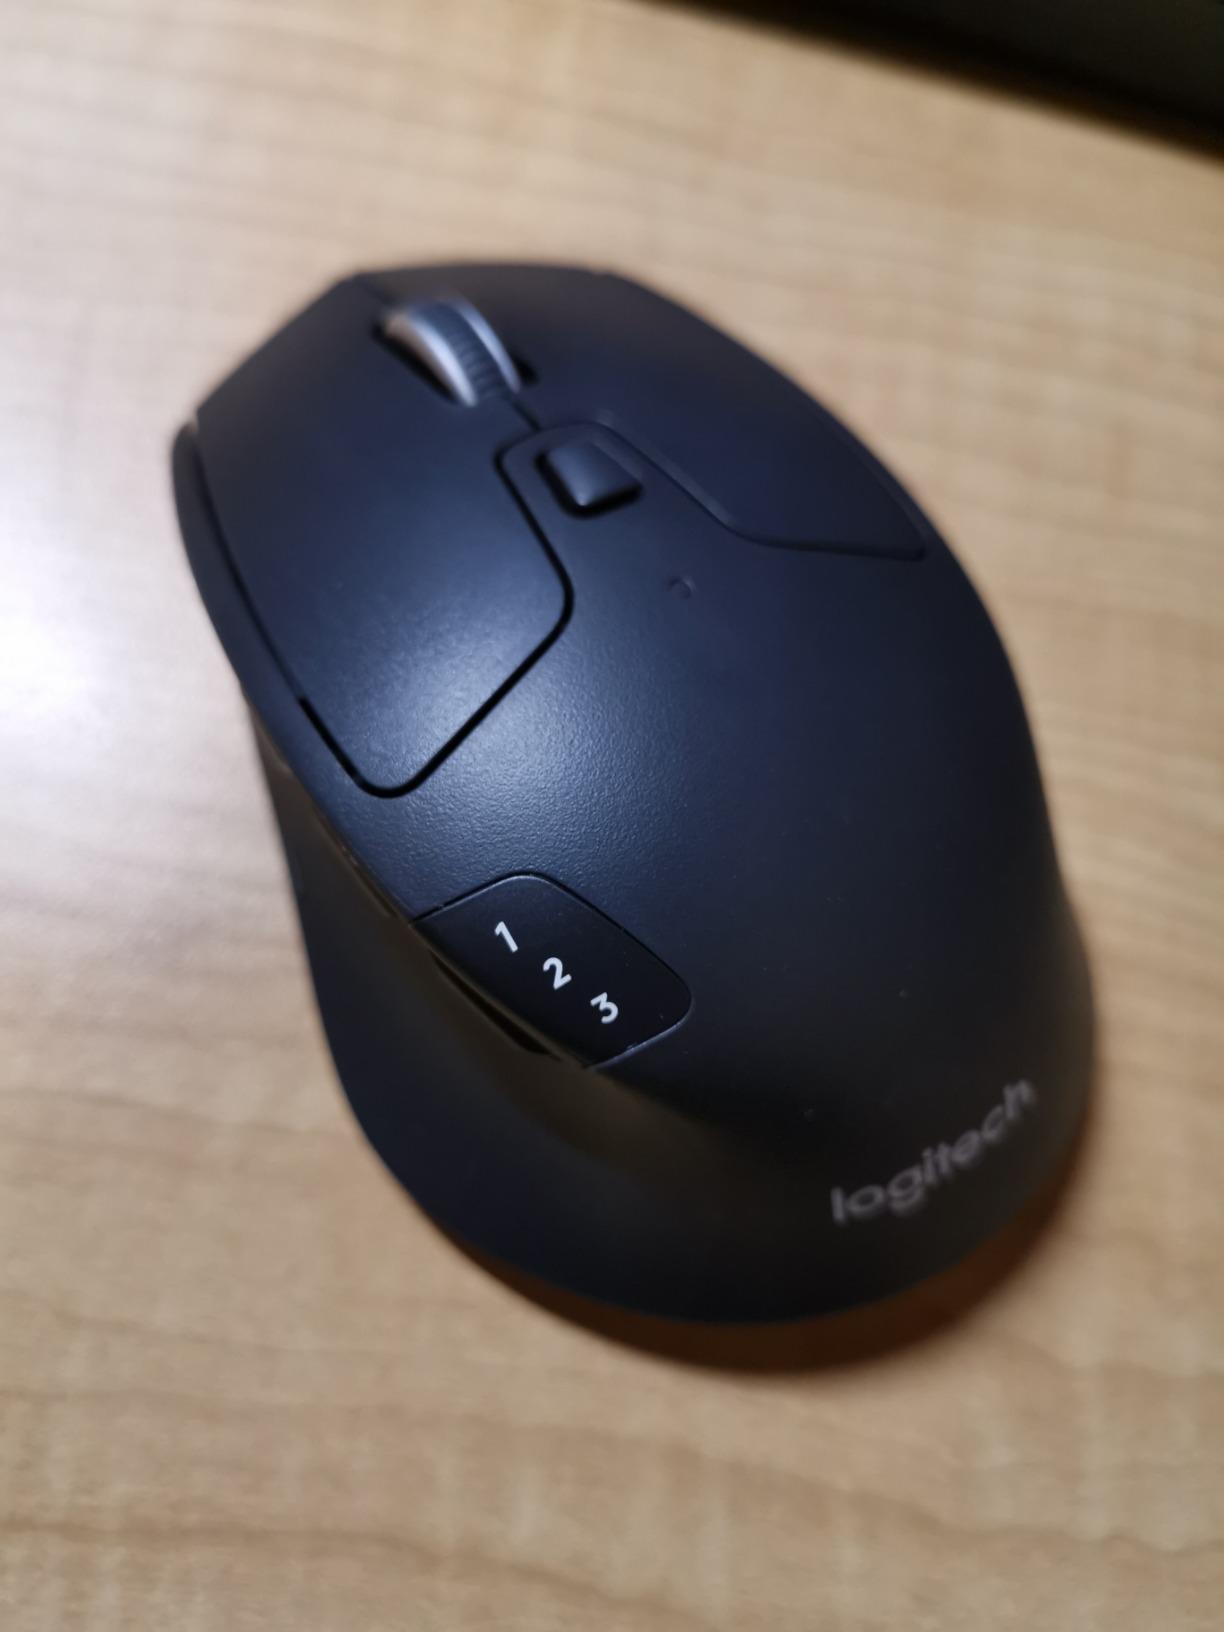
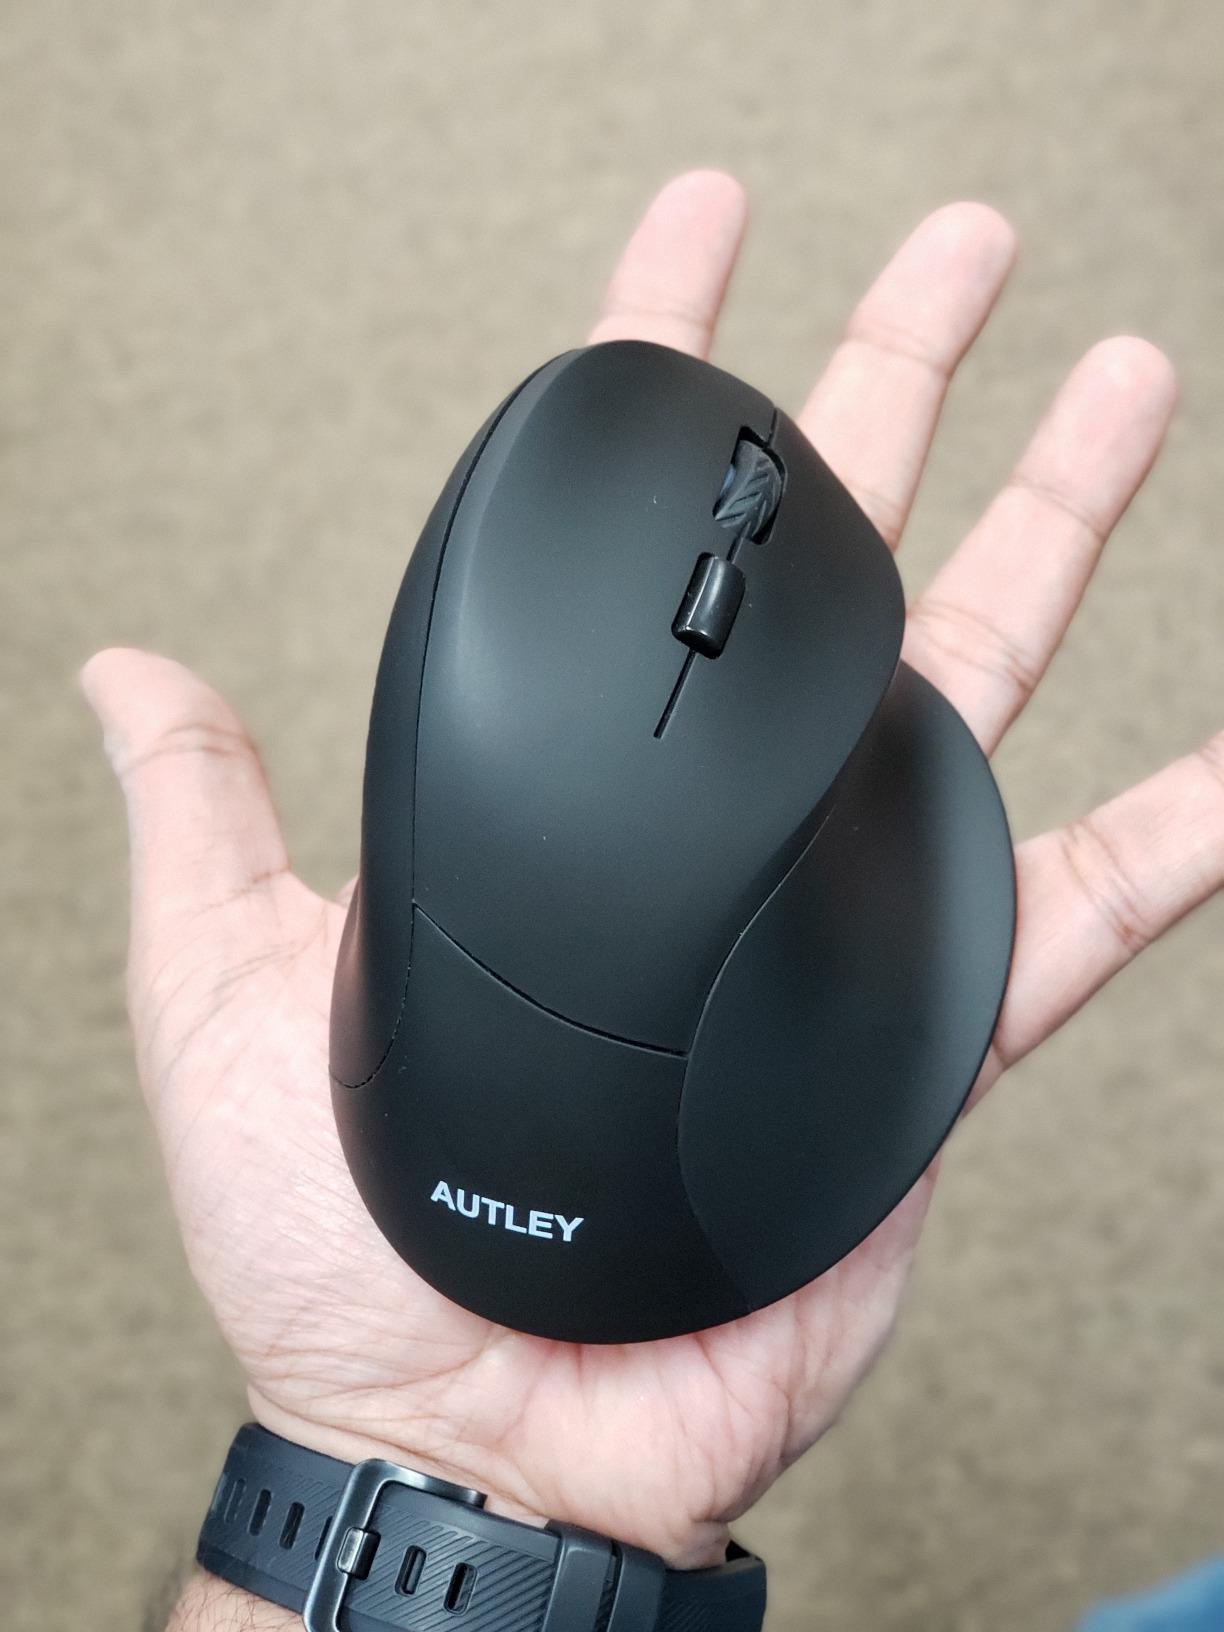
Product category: mouse
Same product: no